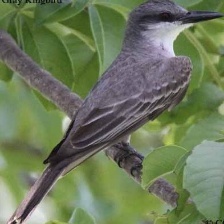
Species: GRAY KINGBIRD
Scientific name: TYRANNUS DOMINICENSIS